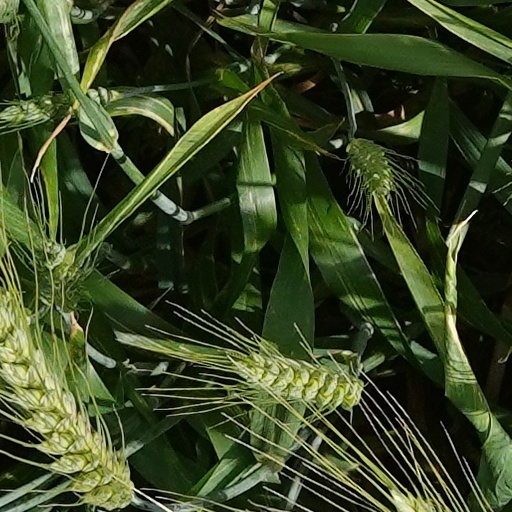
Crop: wheat